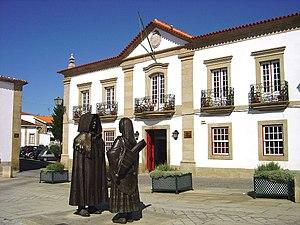
Miranda do Douro est une municipalité du Portugal et une ville, située dans le district de Bragance et dans la région Nord, sous région